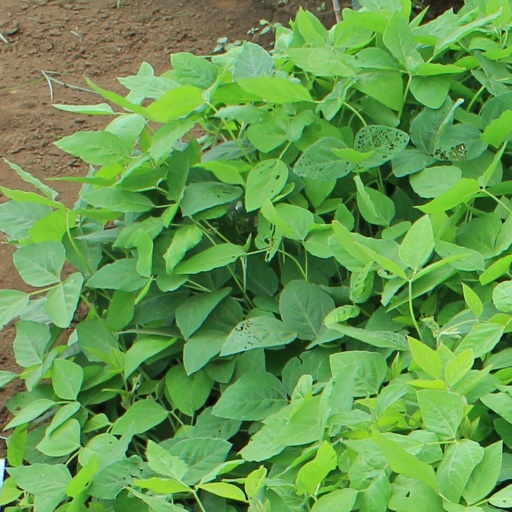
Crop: soybean